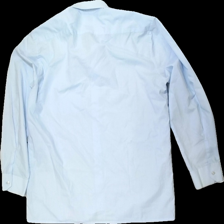
View: back
Type: Shirt
Category: Men
Brand: Not in the list
Brand text on label: ewa
Colors: Blue
Material: 76% polyester 24% cotton
Cut: Regular
Season: All
Stains: Major
Damage: gul krage
Damage location: top center
Damage 2 location: bottom center
Price range: <50
Recommended usage: Export
Description: blå skjorta med gul krage